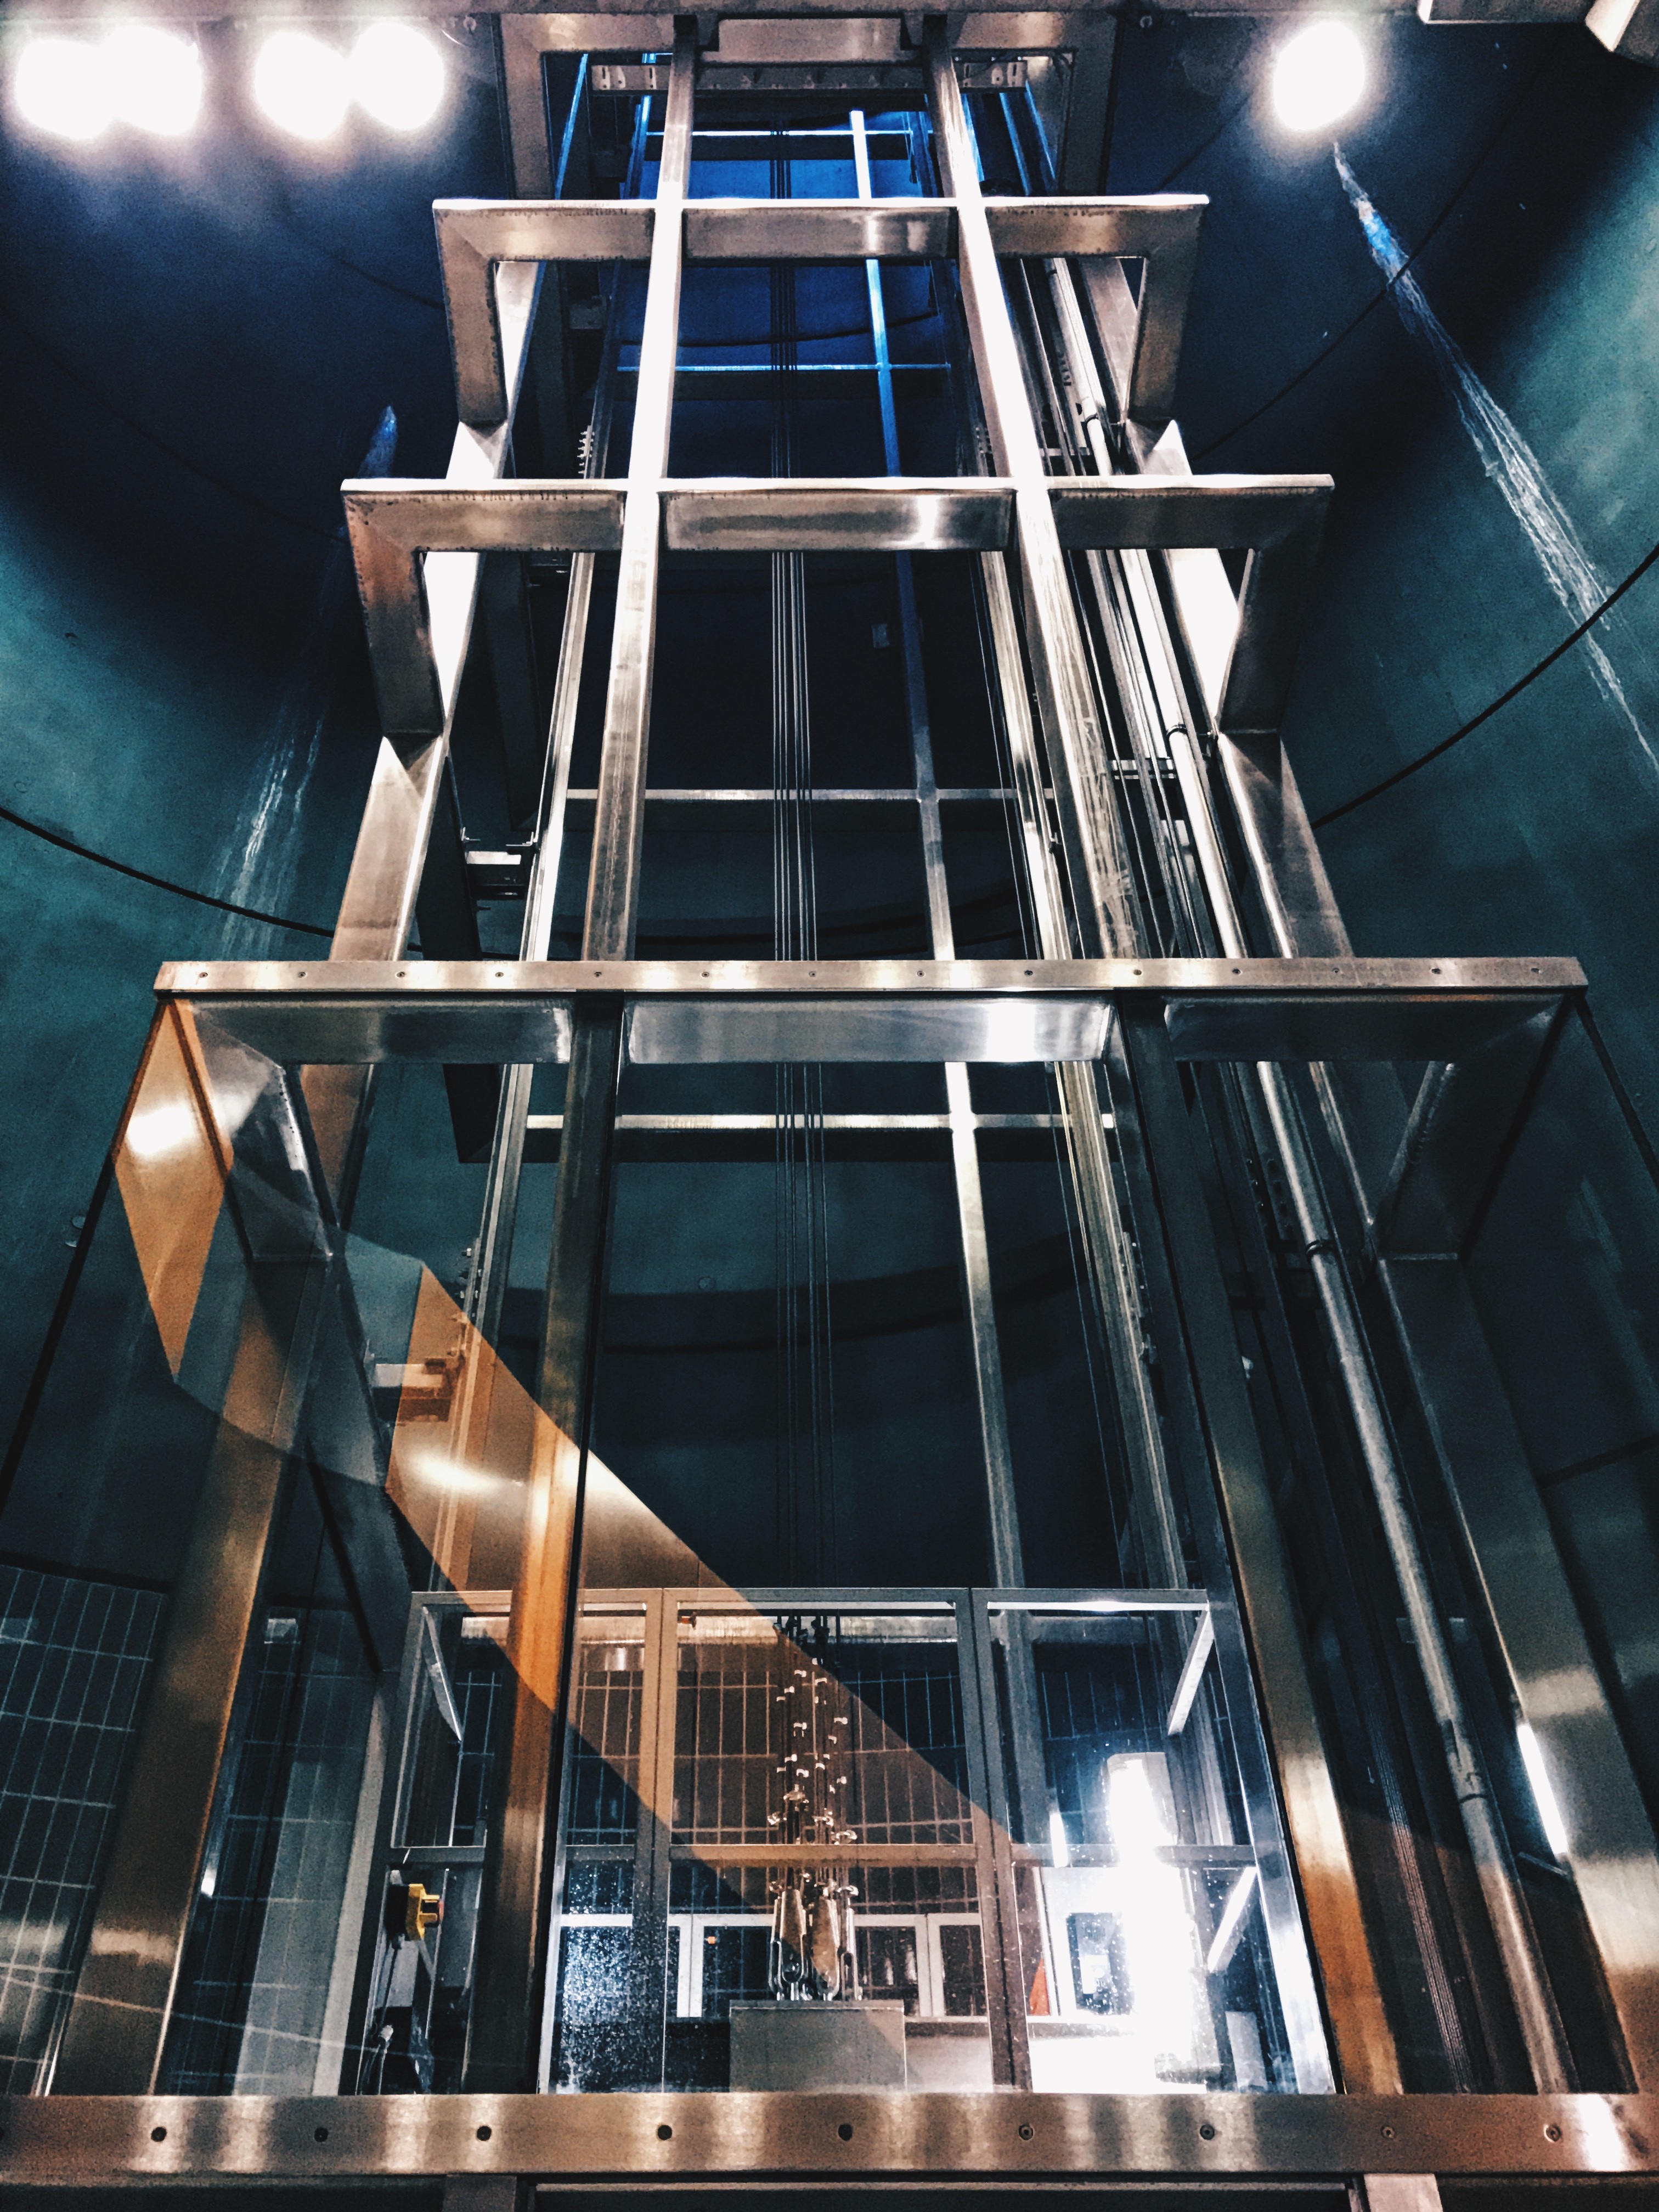
lighting, daylighting